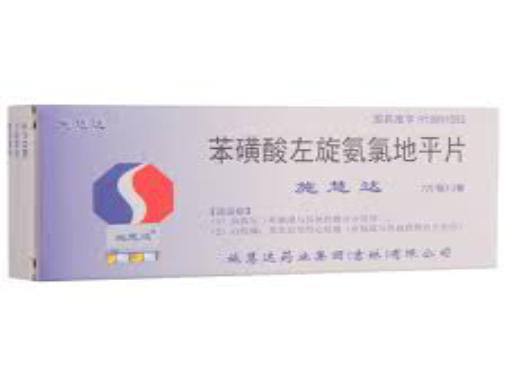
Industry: Medical